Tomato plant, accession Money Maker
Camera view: tilt-top (135 deg); turntable rotation: 120 degrees
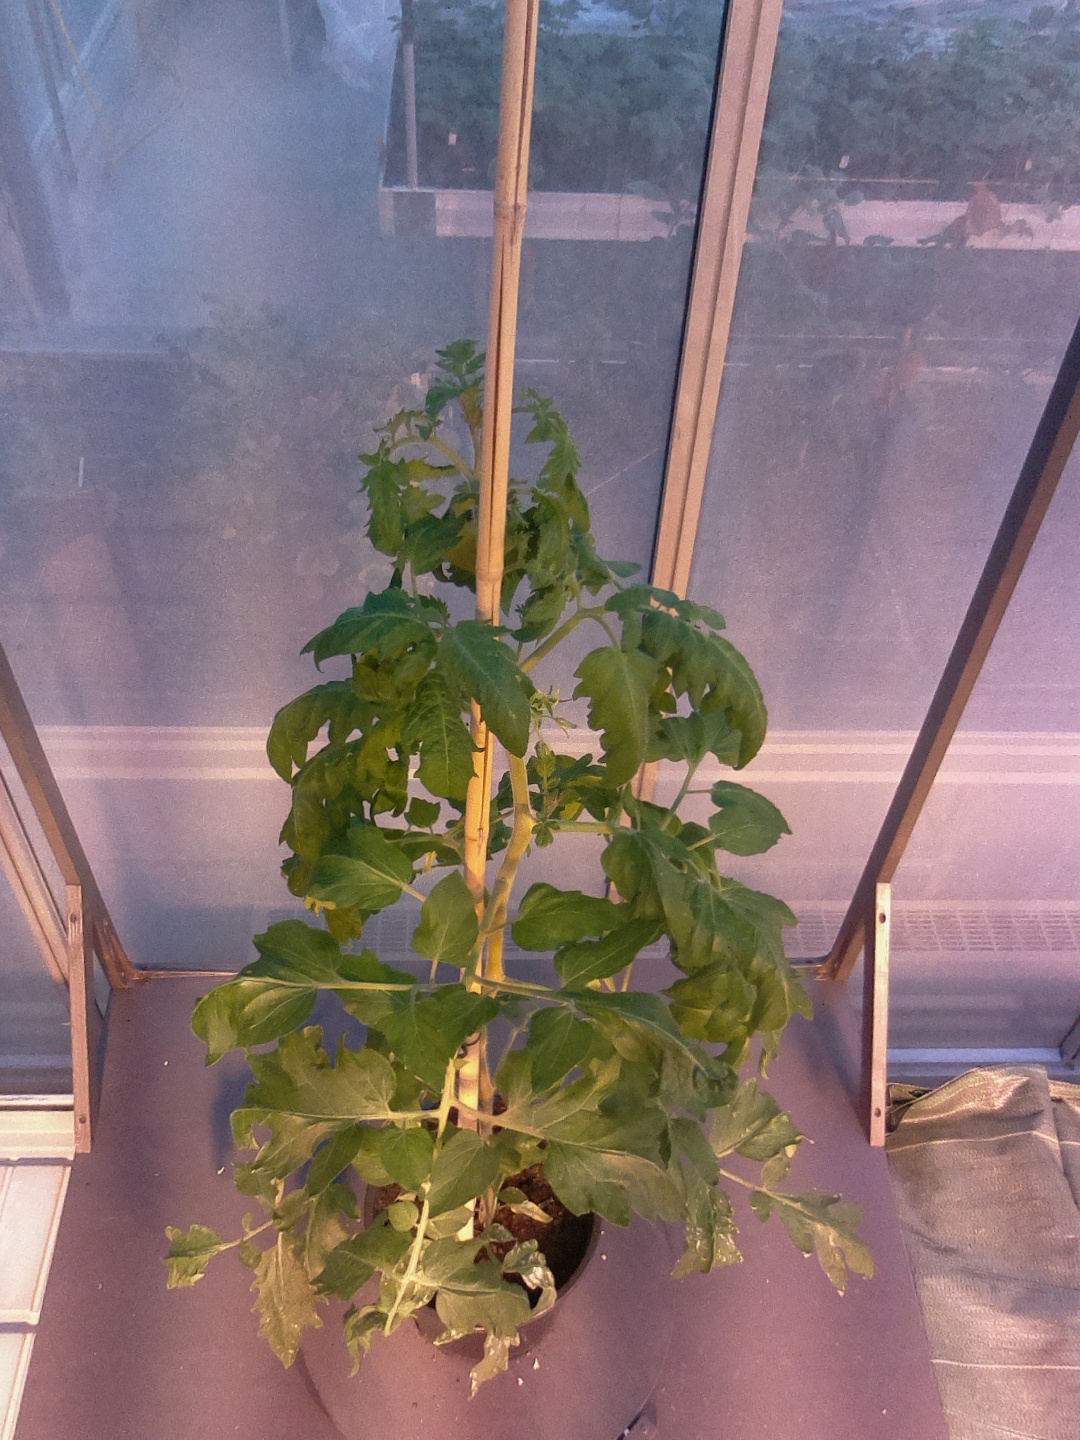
BBCH growth stage 61: 10%-20% of flowers open